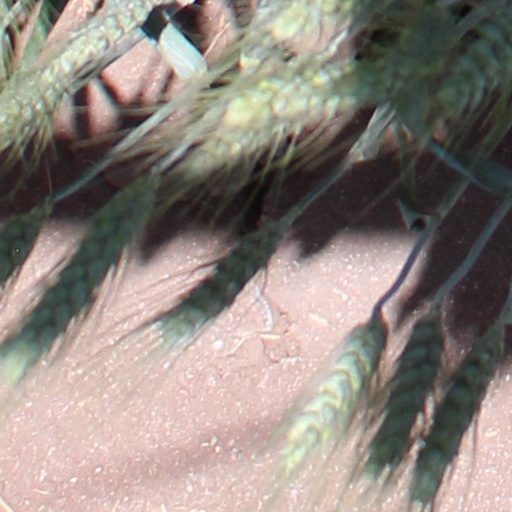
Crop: wheat